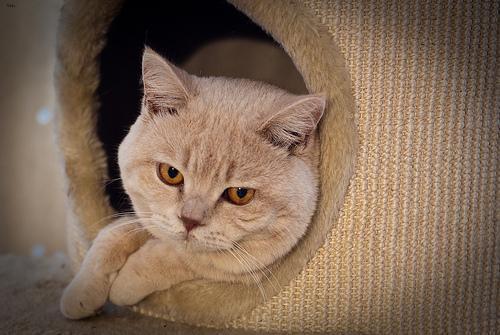
British Shorthair